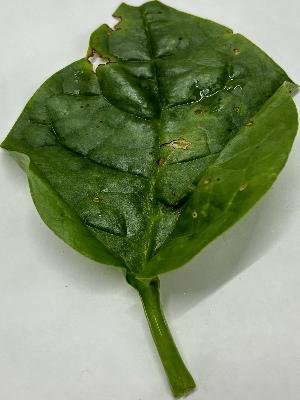
Label: Pest-Damage